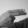
ASL letter: H